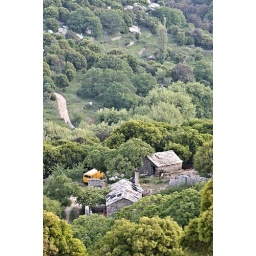
yellow van in a green valley